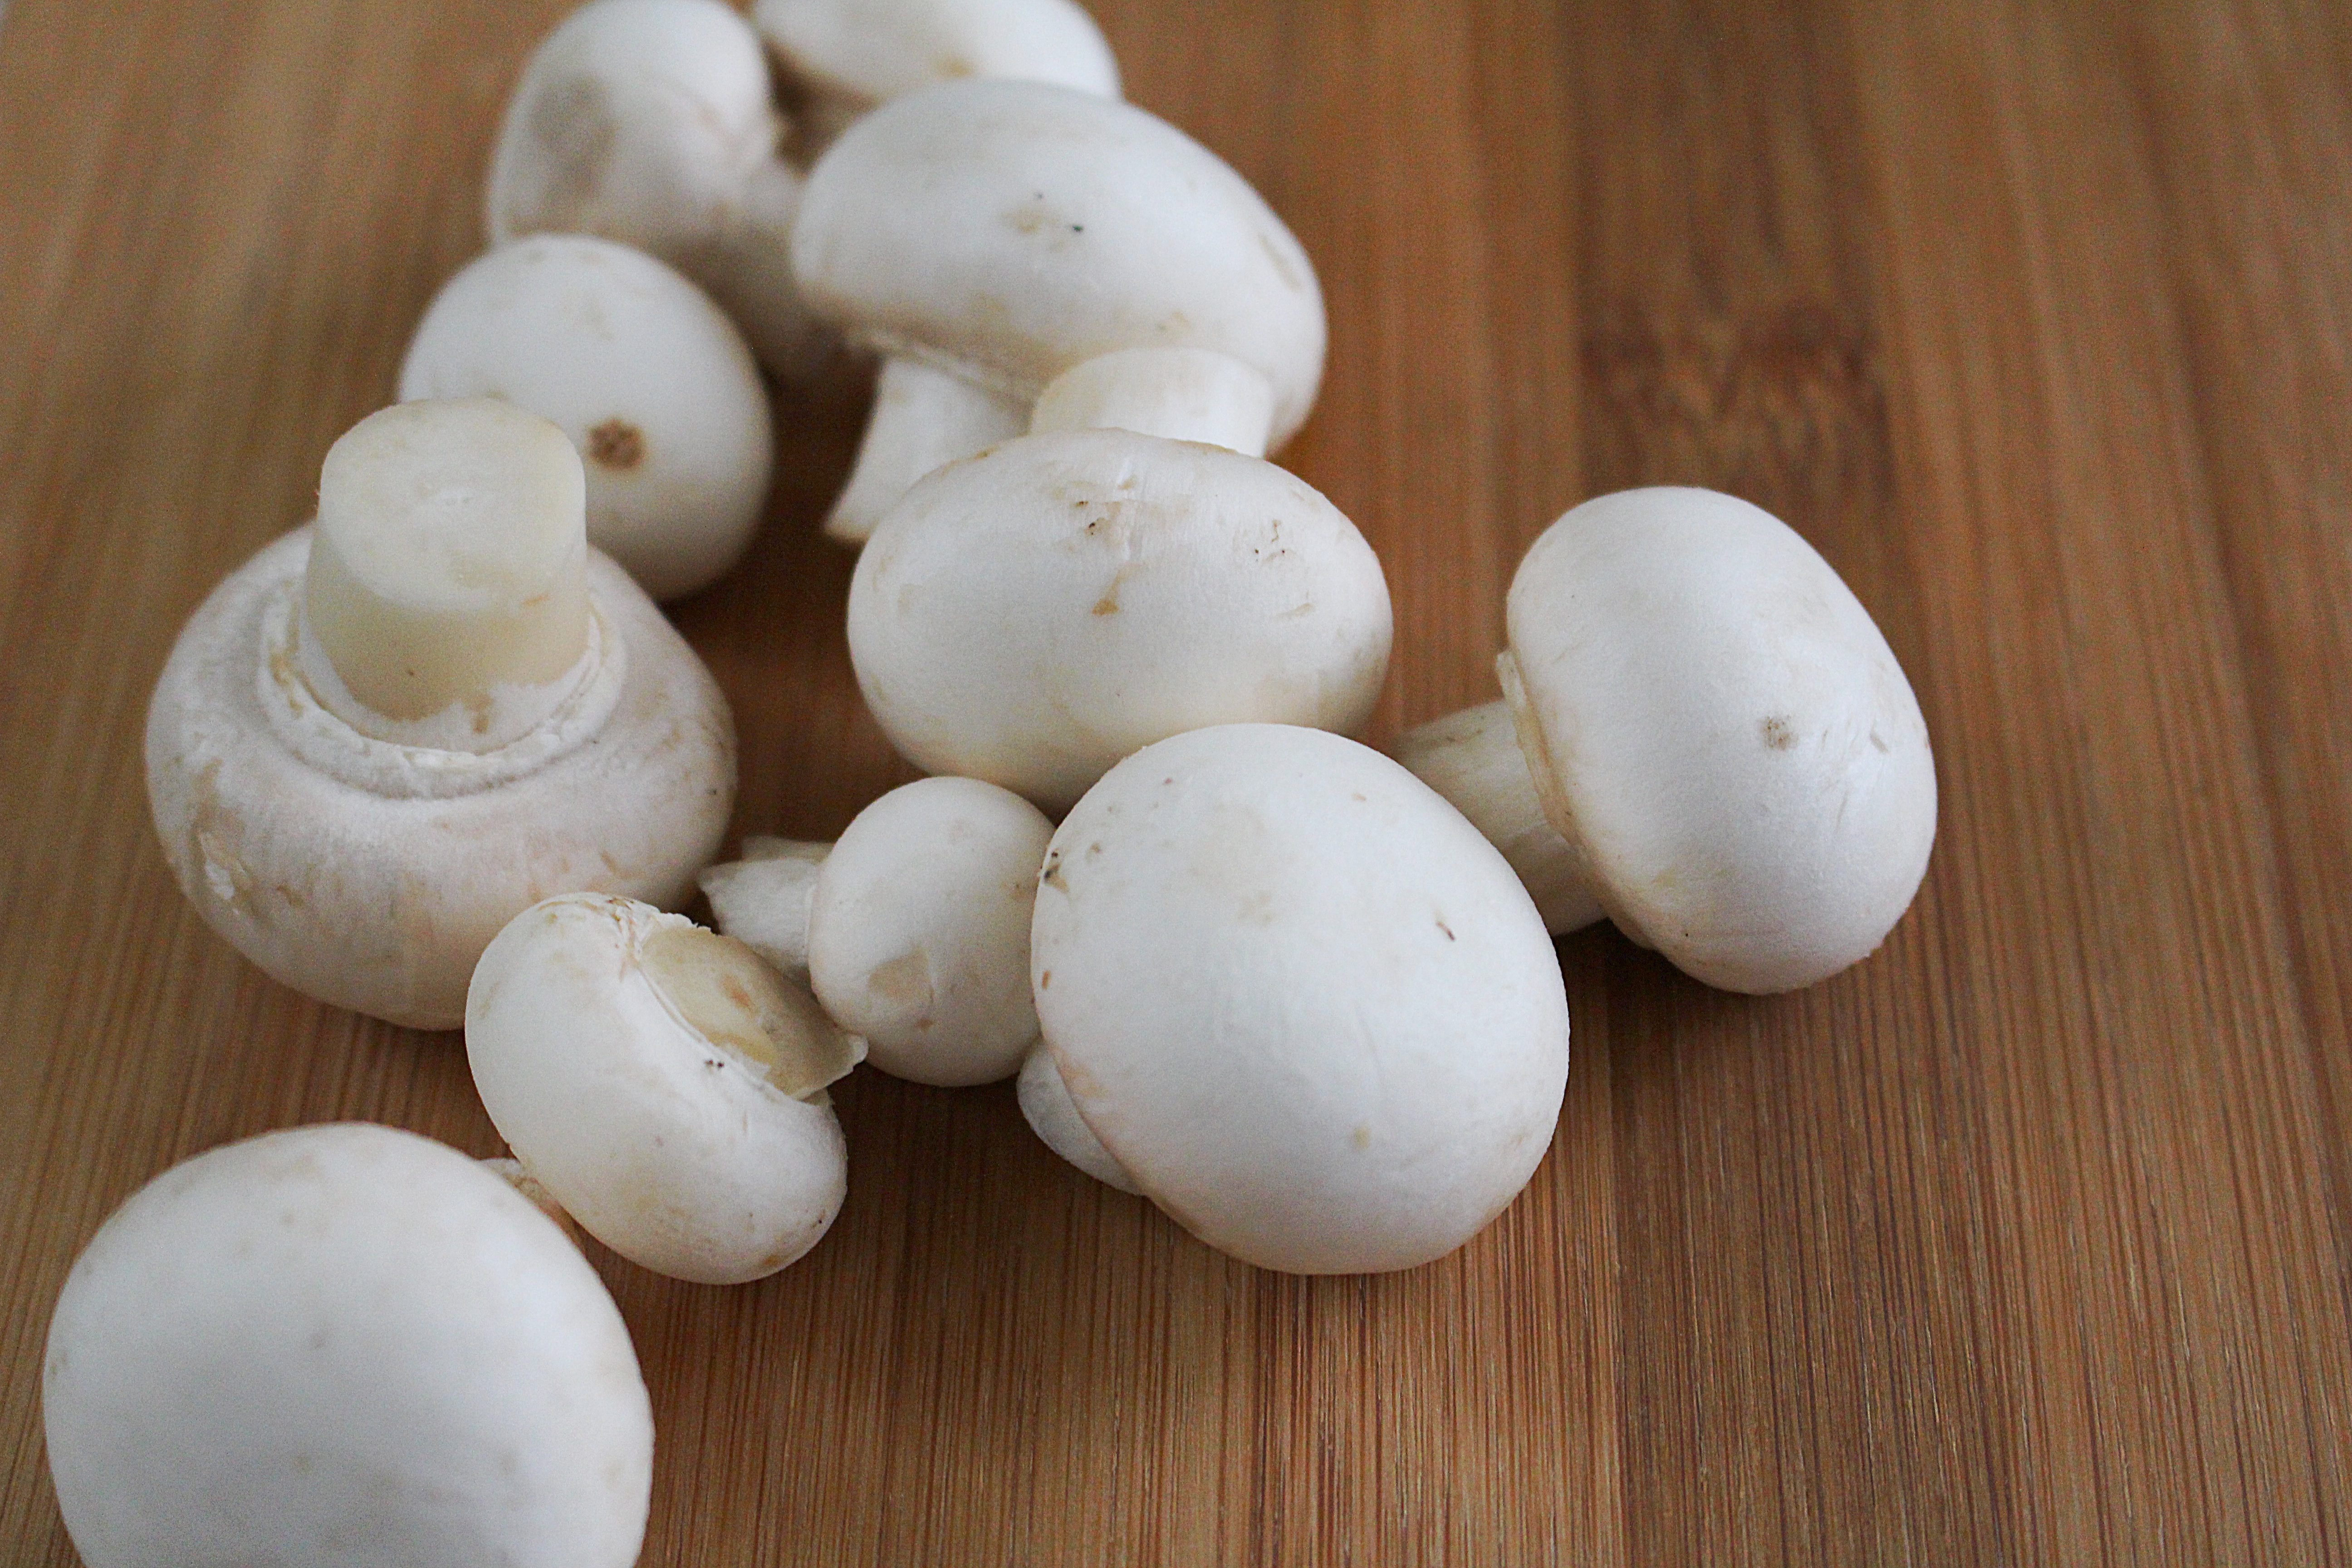
dish, food, produce, mushroom, cuisine, fungus, mushrooms, agaricus, white mushroom, oyster mushroom, edible mushroom, agaricomycetes, agaricaceae, champignon mushroom, pleurotus eryngii